James McDonald (Australian footballer)

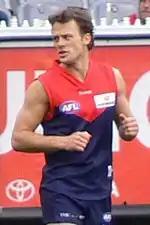
McDonald with Melbourne in 2009

Nicknamed "Junior", James is the brother of former AFL players Anthony McDonald and Alex McDonald. He is noted as a hard working in and under midfielder. In addition to this, he is also used as a tagger.